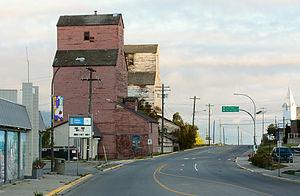
Creston est une ville canadienne de la Colombie-Britannique située dans le district régional de Central Kootenay. Au recensement de 2006, on y a dénombré une population de 5351 habitants.